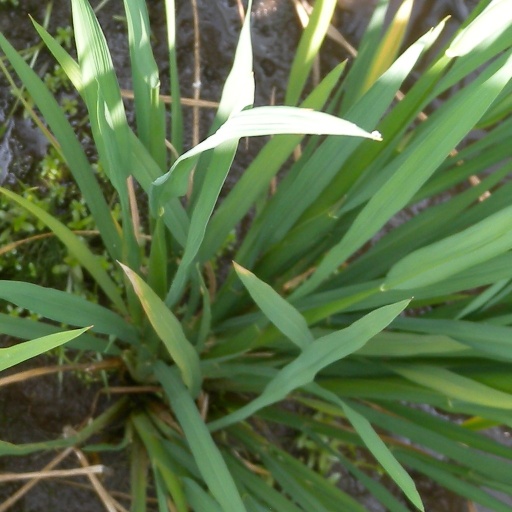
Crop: rice